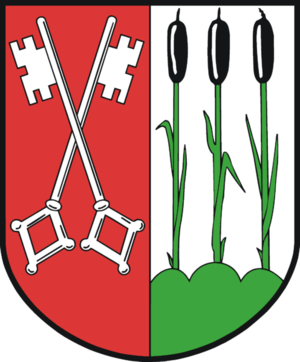
Oschersleben (Bode) est une ville de l'arrondissement de Börde dans le land de Saxe-Anhalt en Allemagne. La municipalité située dans la fertile plaine de la Magdeburger Börde est connue par la présence du circuit de vitesse Motorsport Arena Oschersleben qui voit se dérouler chaque année des compétitions nationales et internationales.